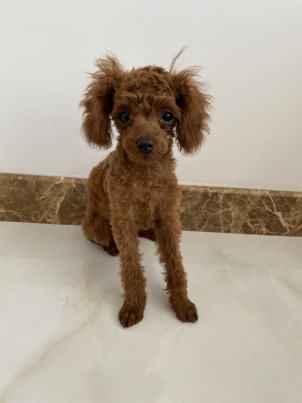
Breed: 7449-n000128-teddy